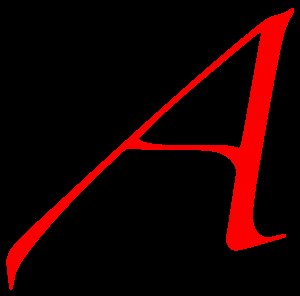
Ud Kampagnen
Det Røde 'A'
"Ud Kampagnen er et initiativ til folkeoplysning for frisind og ateisme. Det er en kampagne skabt af Richard Dawkins, som selv er en fremtrædende ateist. Kampagnen fokuserer på at skabe et mere positivt syn på ateisme ved at levere muligheder for ateister at identificere sig selv overfor andre, ved at vise ""Det Røde 'A'"". Det tilskynder de som ønsker at være en del af kampagnen til at 'komme ud, række ud, tale ud, blive ude, stå frem' og gennem humor ændre det sociale syn der i nogle områder er imod ateisme, ved at mærke sig selv med et rødt bogstav.